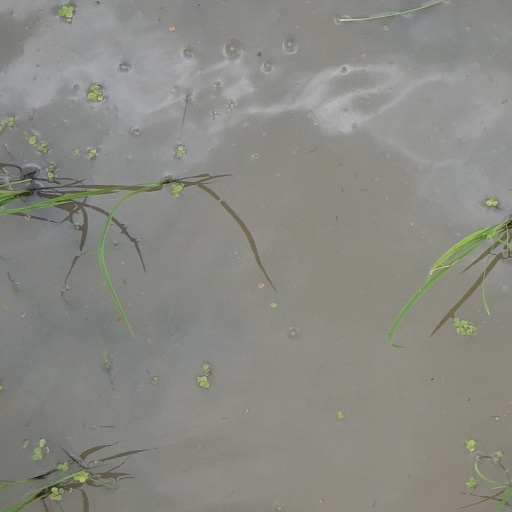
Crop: rice